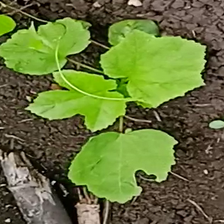
Weed species: Little_Mallow(Malva parviflora)